Bomber B

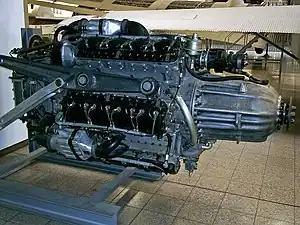
The Jumo 222 engine, on which so much depended concerning the Bomber B project

Prototype airframes of the Ju 288 and Fw 191 designs were ready mid-1940 but neither the Jumo 222 nor the DB 604 were ready. Both teams decided to power their prototypes with the BMW 801 radial engine, although with 900 hp less per engine and with the BMW 801 radials themselves barely out of initial development, the planes were seriously underpowered. For comparative purposes, the nearly-equal displacement Wright Twin Cyclone radial engine was powering the American B-25 Mitchell twin-engined medium bomber with some 1,270 kW (1,700 hp) apiece of output, even with the B-25 having only a top airspeed of some 440 km/h (273 mph) at a take off weight of 15.9 tonnes (35,000 lb).